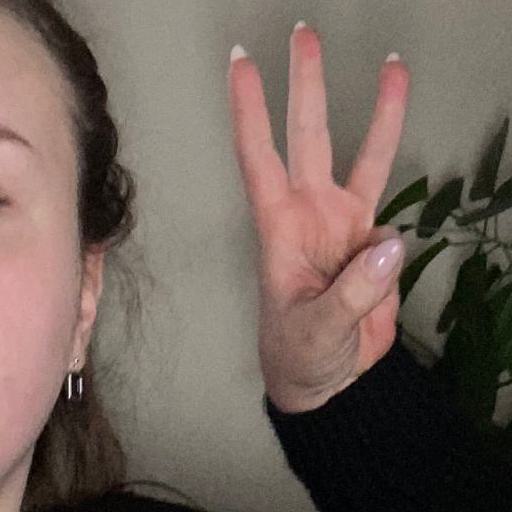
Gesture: three